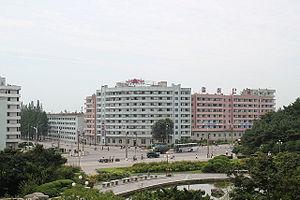
Les importantes villes de Corée du Nord possèdent une autonomie équivalente à celle de leurs provinces. Pyongyang, la plus grande ville et capitale, est nommée chikhalsi, tandis que les villes sont nommées t'ŭkpyŏlsi. Les autres villes sont nommées si et sont sous juridiction provinciale. Les chiffres donnés sont ceux du recensement de 2008. La zone administrative des si étant très étendue, ce recensement fait la distinction entre les habitants des zones urbaines et les habitants des zones rurales.